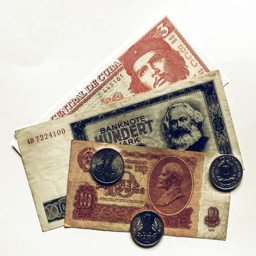
vintage looking money from the countries